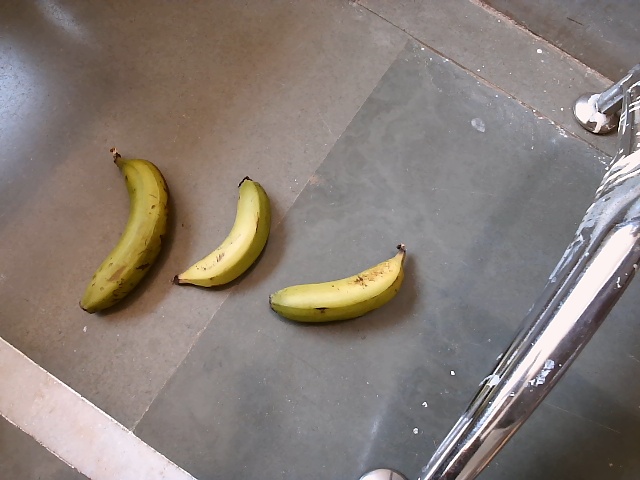
Label: Raw_Banana